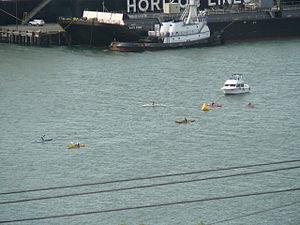
La course Ski to Sea, est une course par équipes composée de sept relais multi-sports, longue de 150 kilomètres, qui se tient annuellement lors du dimanche du Memorial Day, dans le comté de Whatcom, dans l'État de Washington, aux États-Unis.